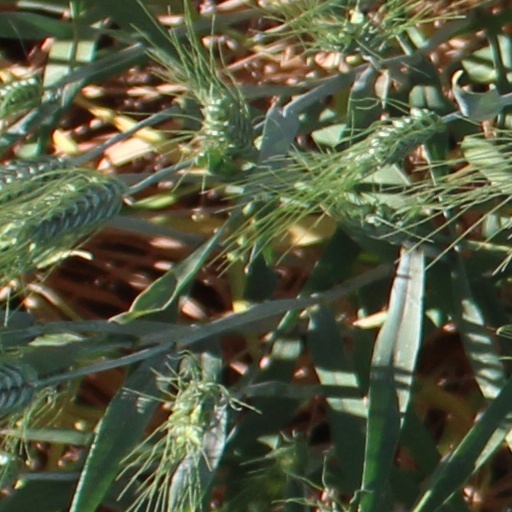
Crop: wheat